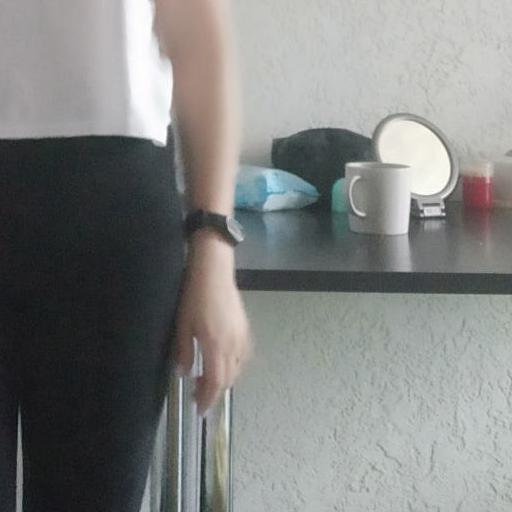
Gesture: no_gesture